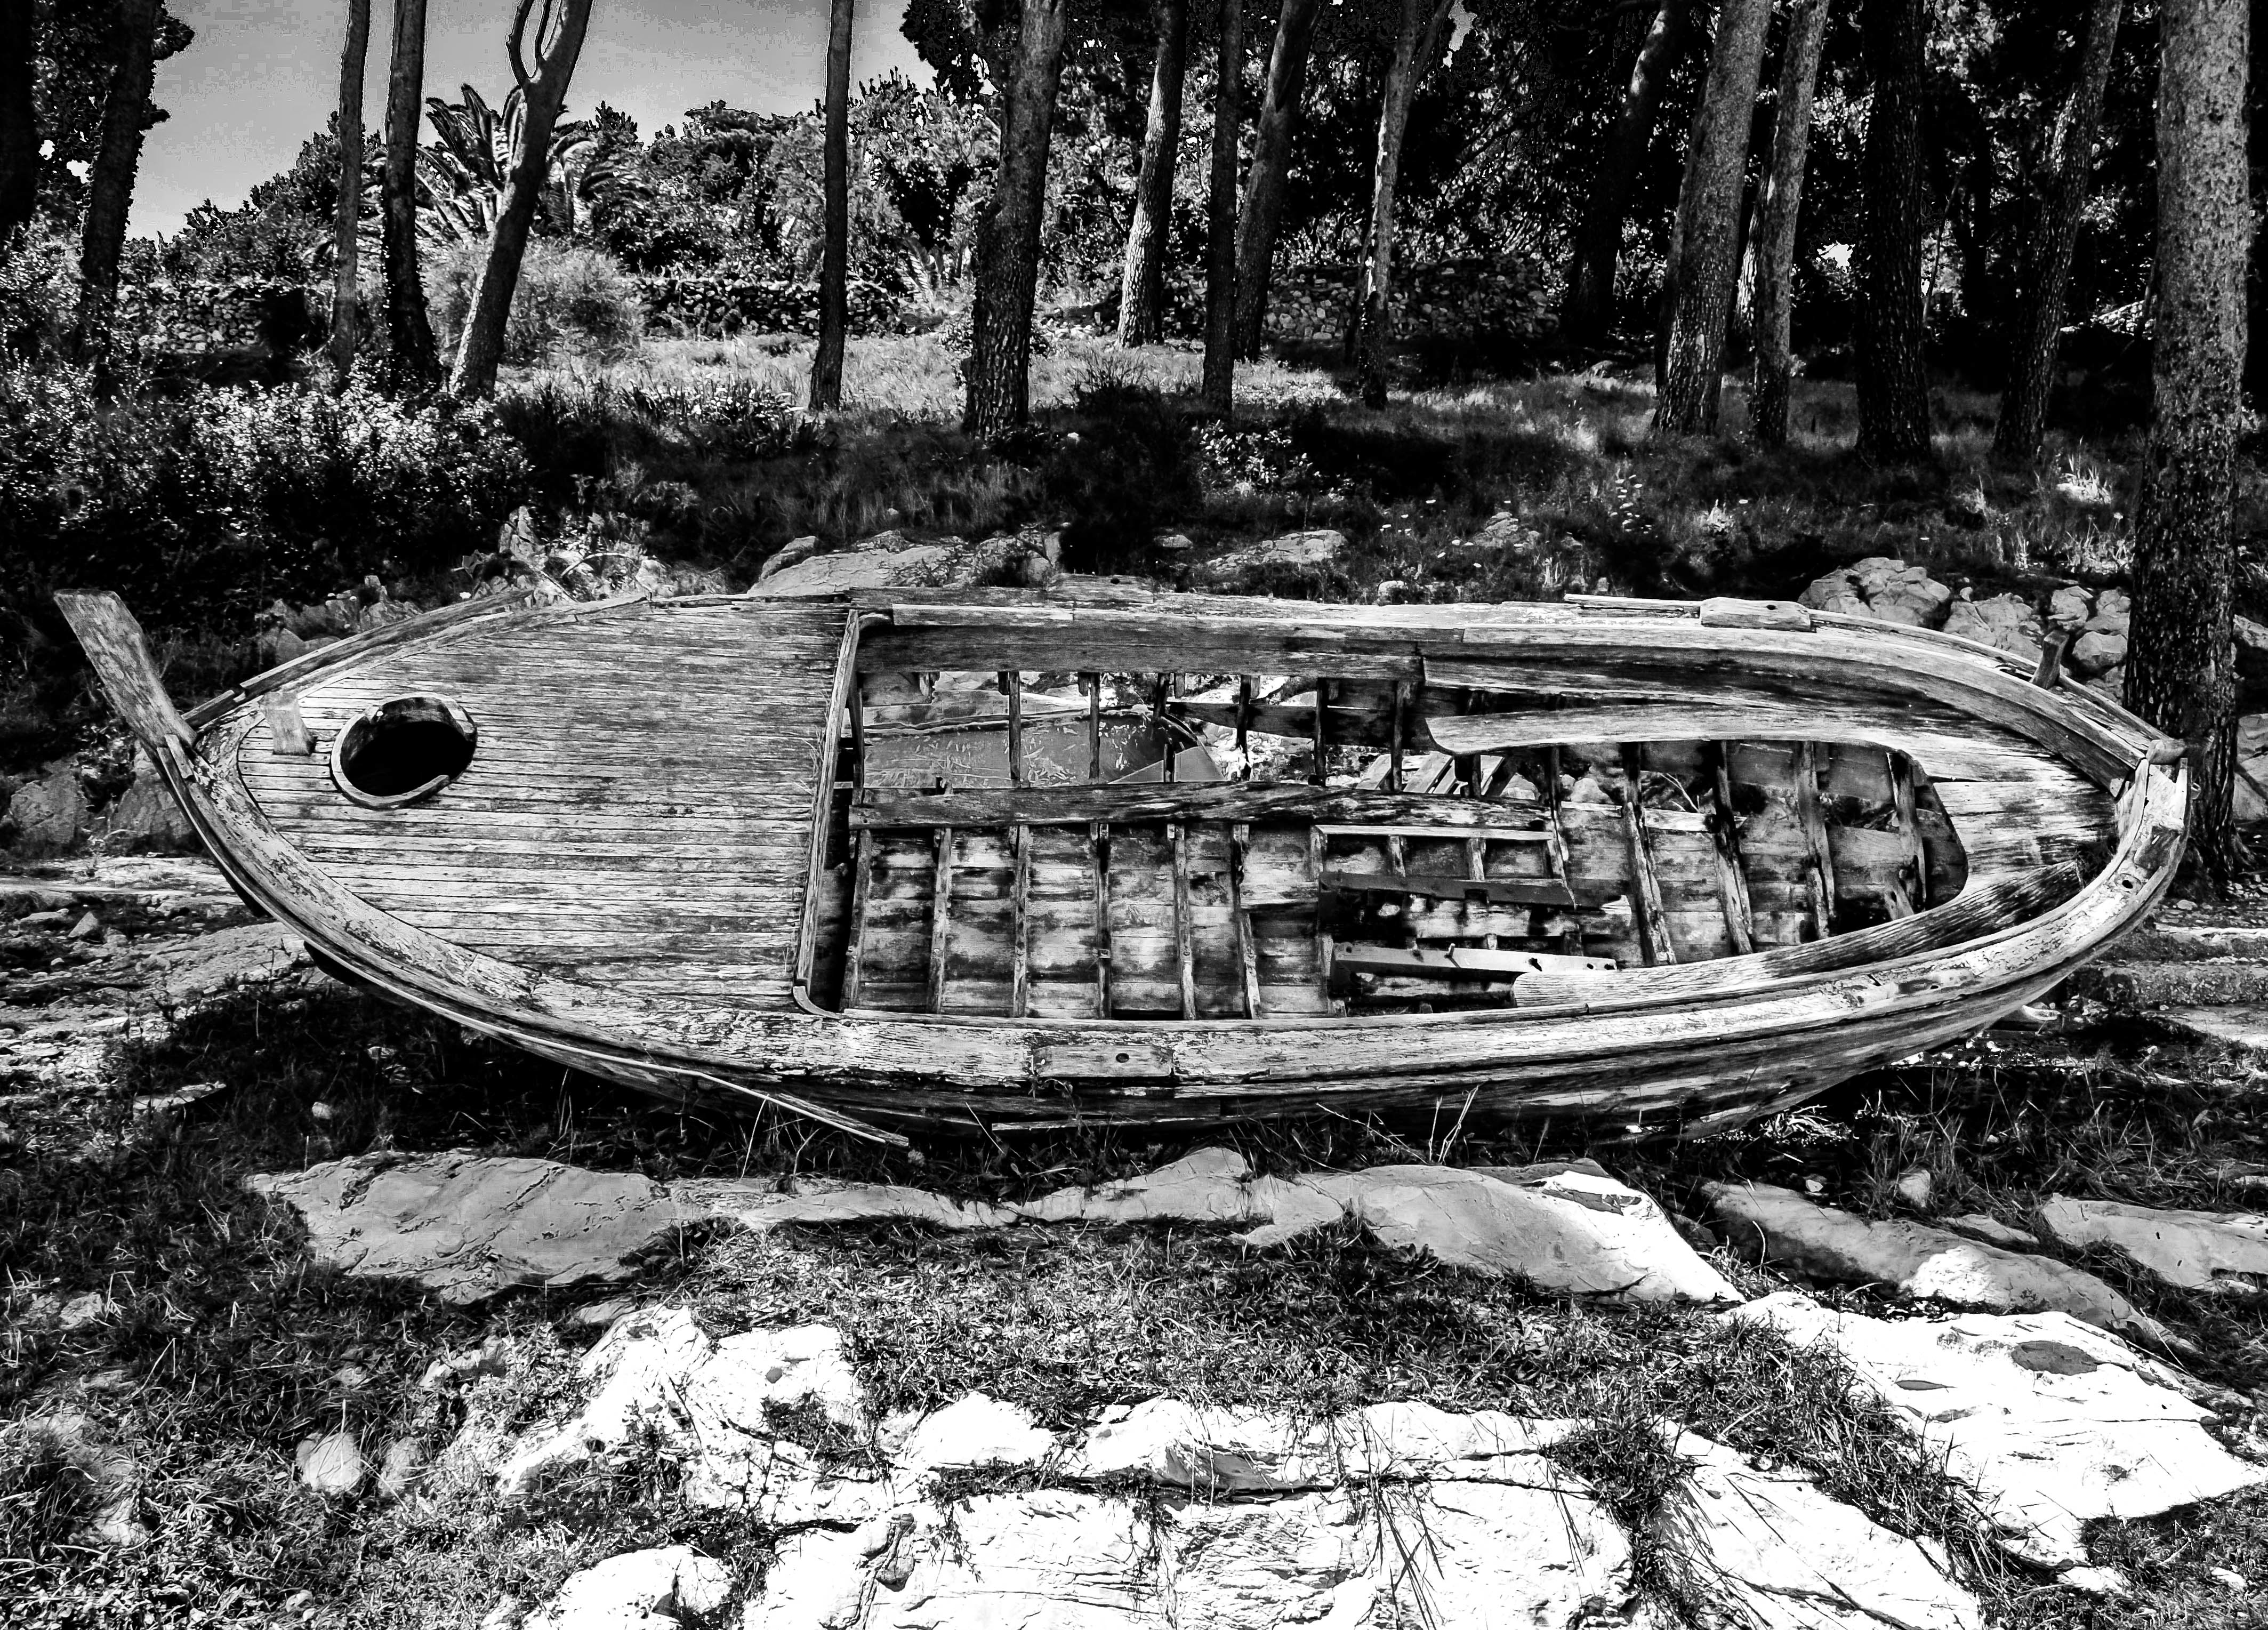
black and white, photography, vehicle, monochrome, aerial photography, monochrome photography